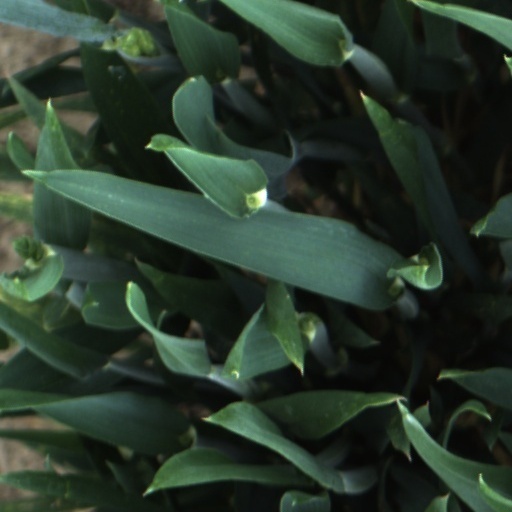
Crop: wheat